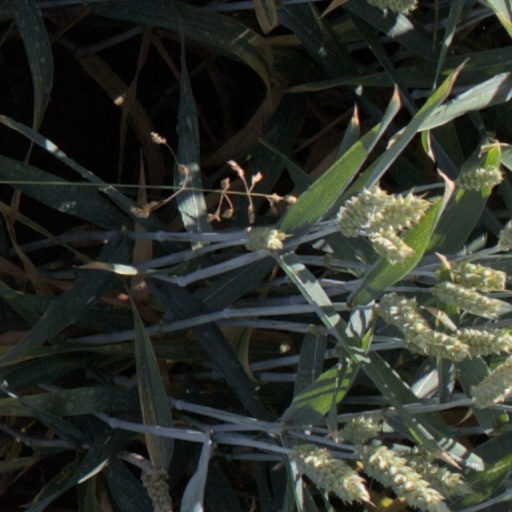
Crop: wheat